Sources of Indo-Greek history

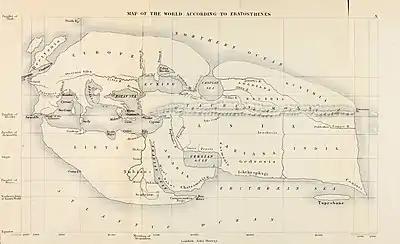
The Hellenistic world view just before the Indo-Greek conquests. India appears fully formed, with the Ganges and Palibothra (Pataliputra) in the east. (19th-century reconstruction of an ancient world map of Eratosthenes (276-194 BCE).)

The 1st century BCE Greek historian Apollodorus, quoted by Strabo, affirms that the Bactrian Greeks, led by Demetrius I and Menander, conquered India and occupied a larger territory than the Macedonian Greeks under Alexander the Great, going beyond the Hypanis towards the Himalayas: